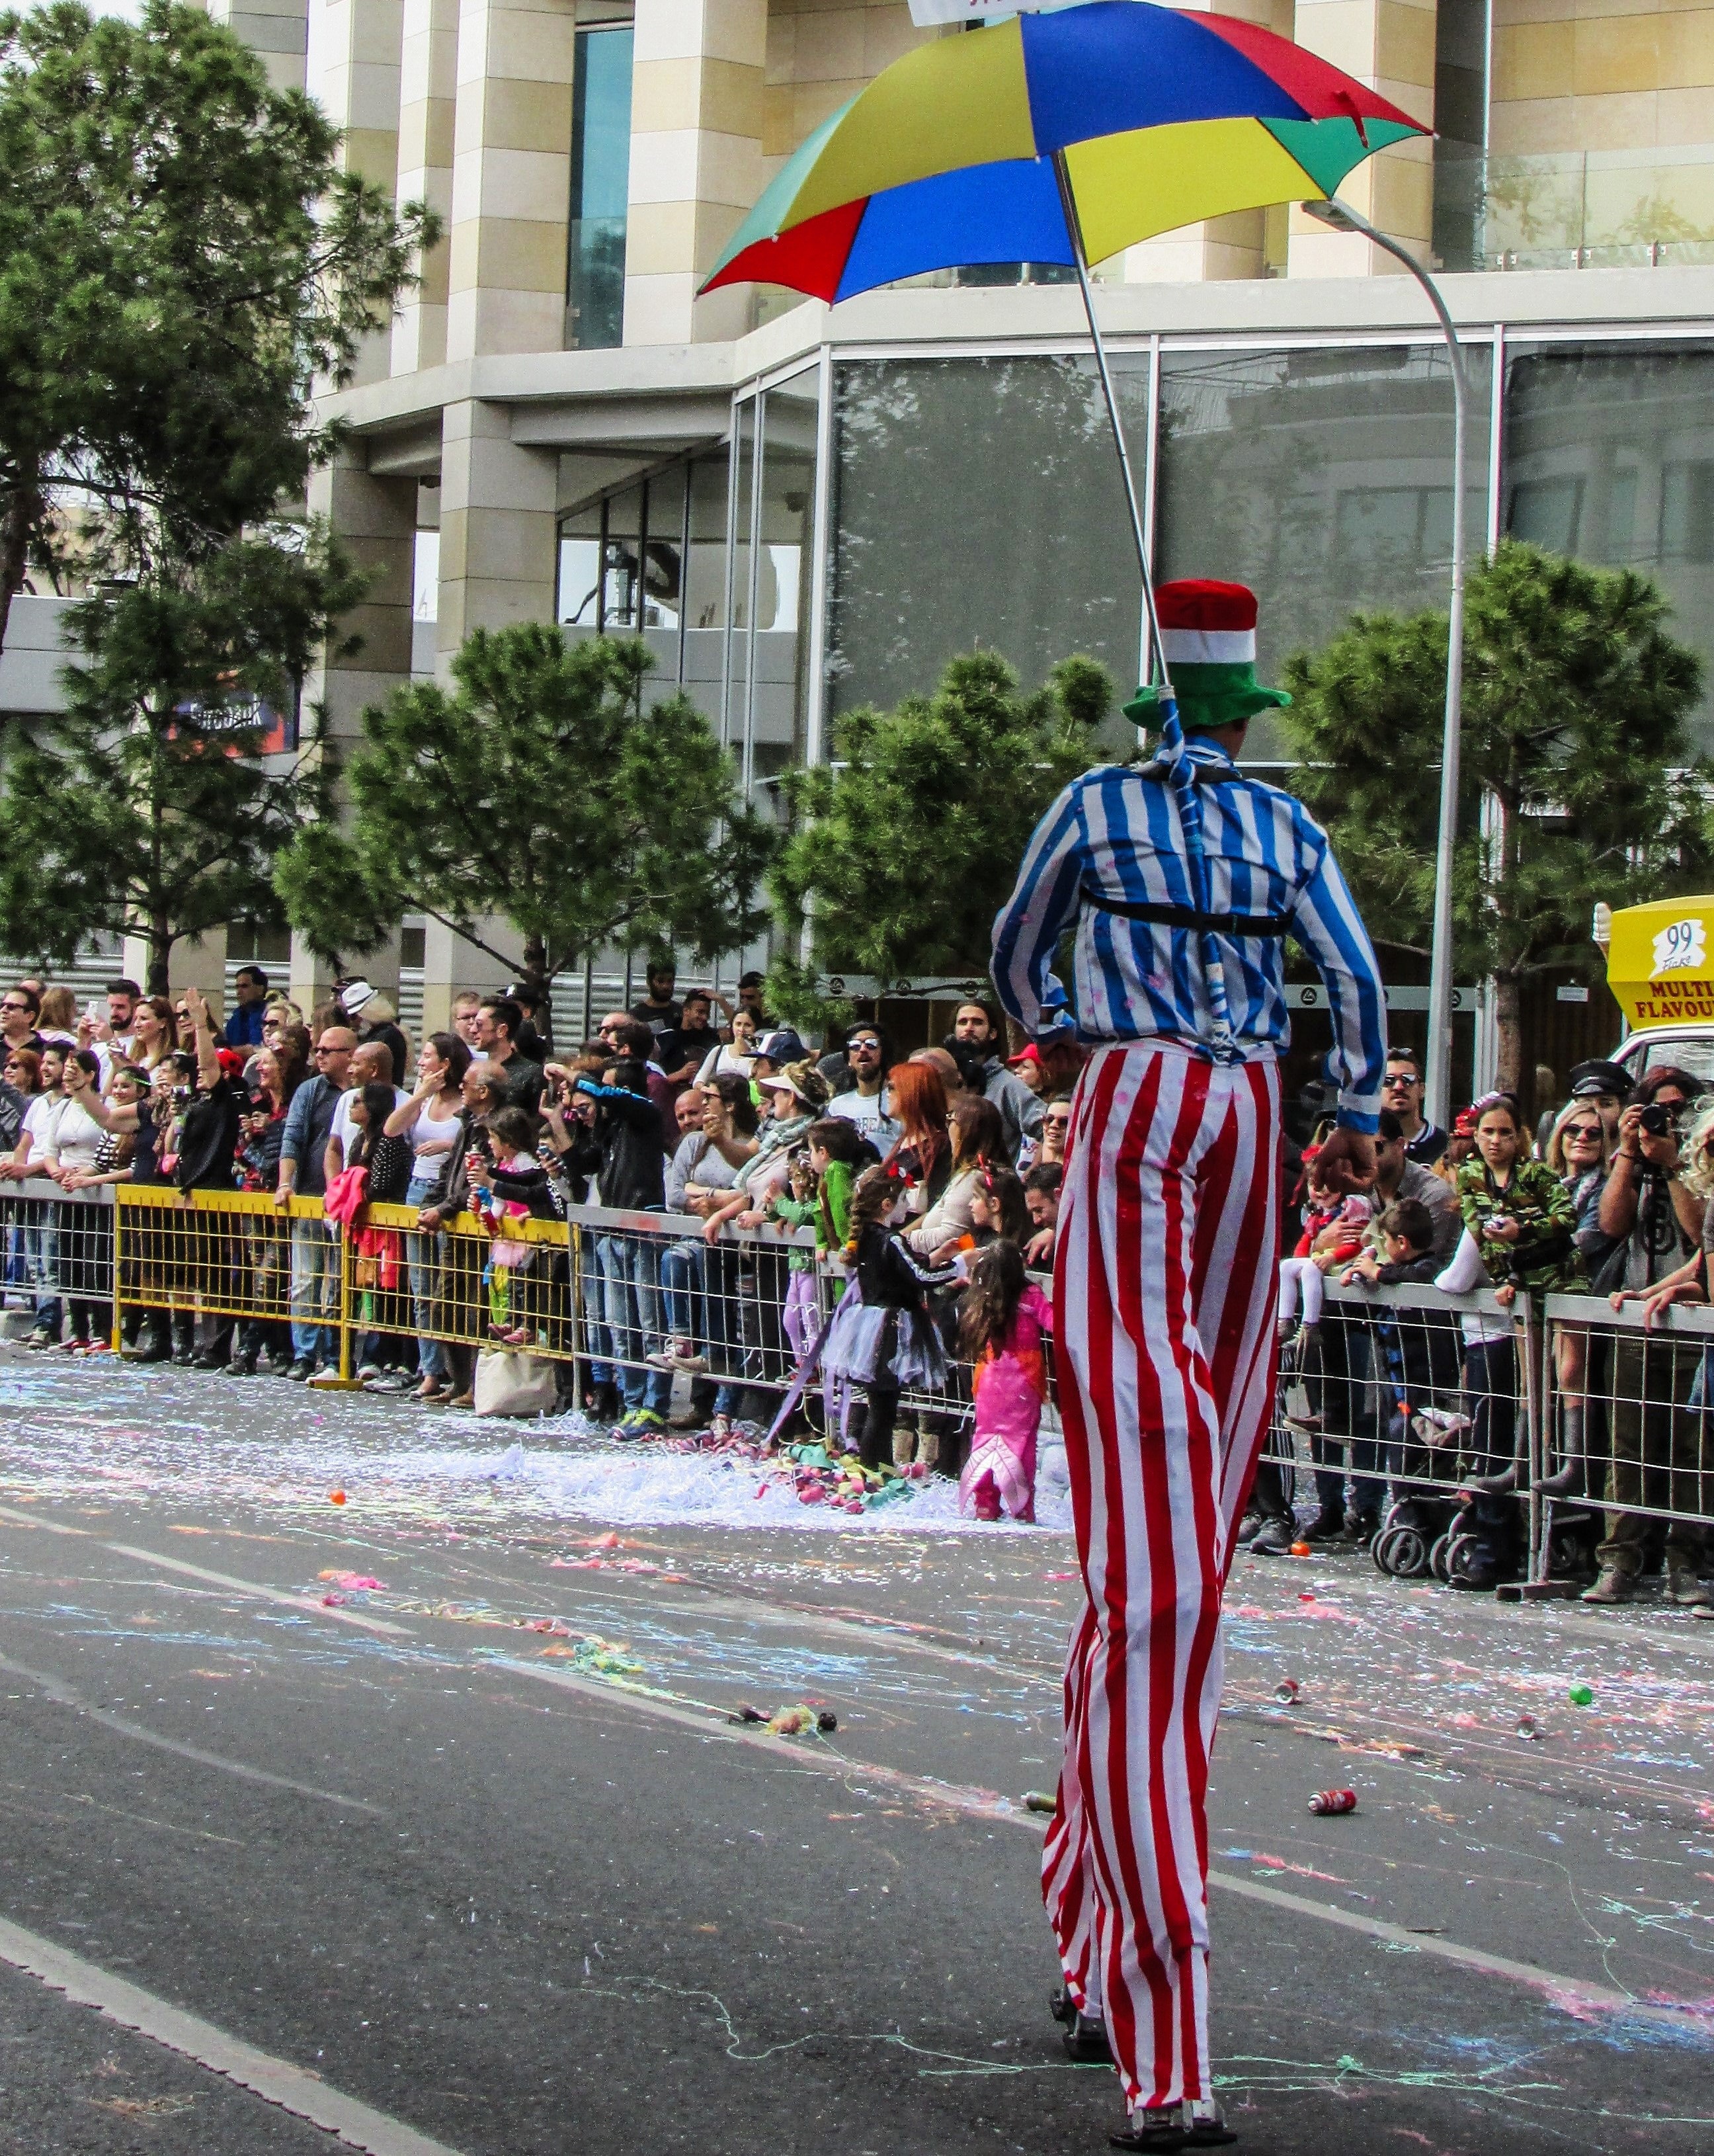
carnival, parade, festival, fun, tall, event, entertainment, cyprus, stilt walker, pride parade, limassol, endurance sports